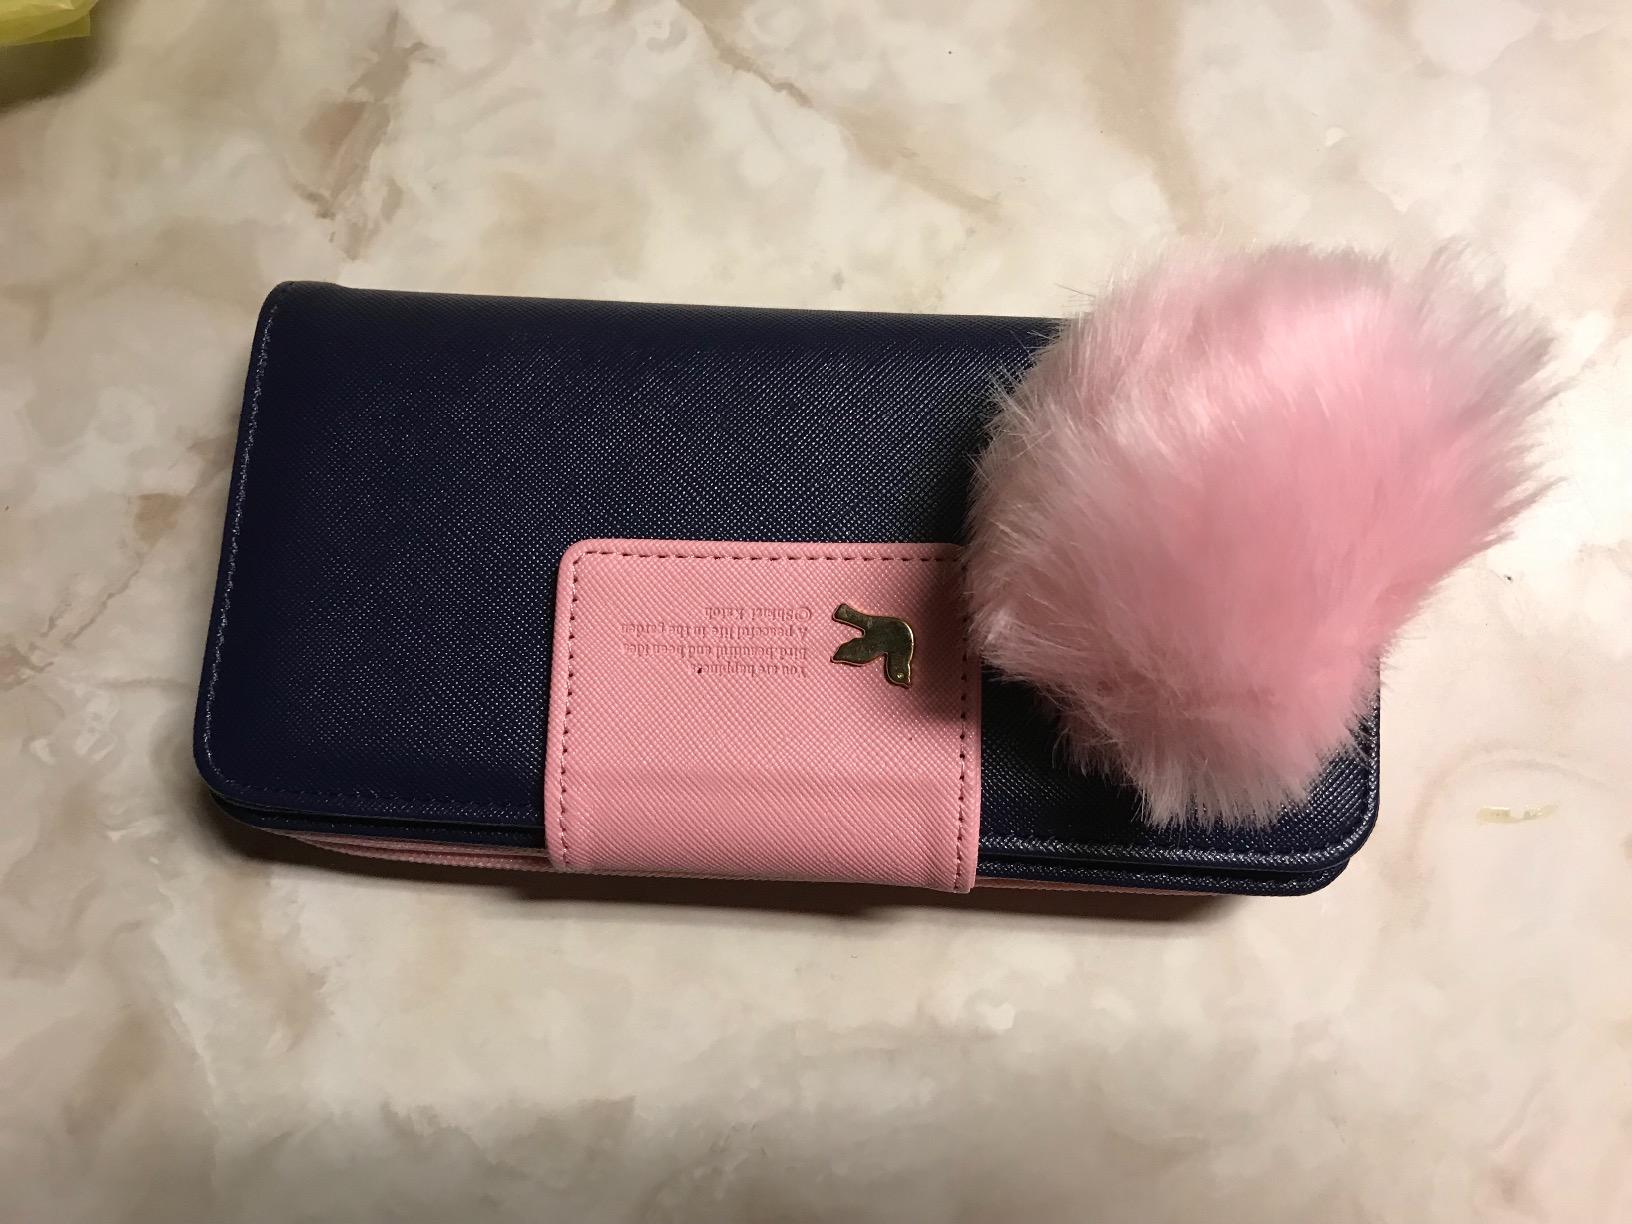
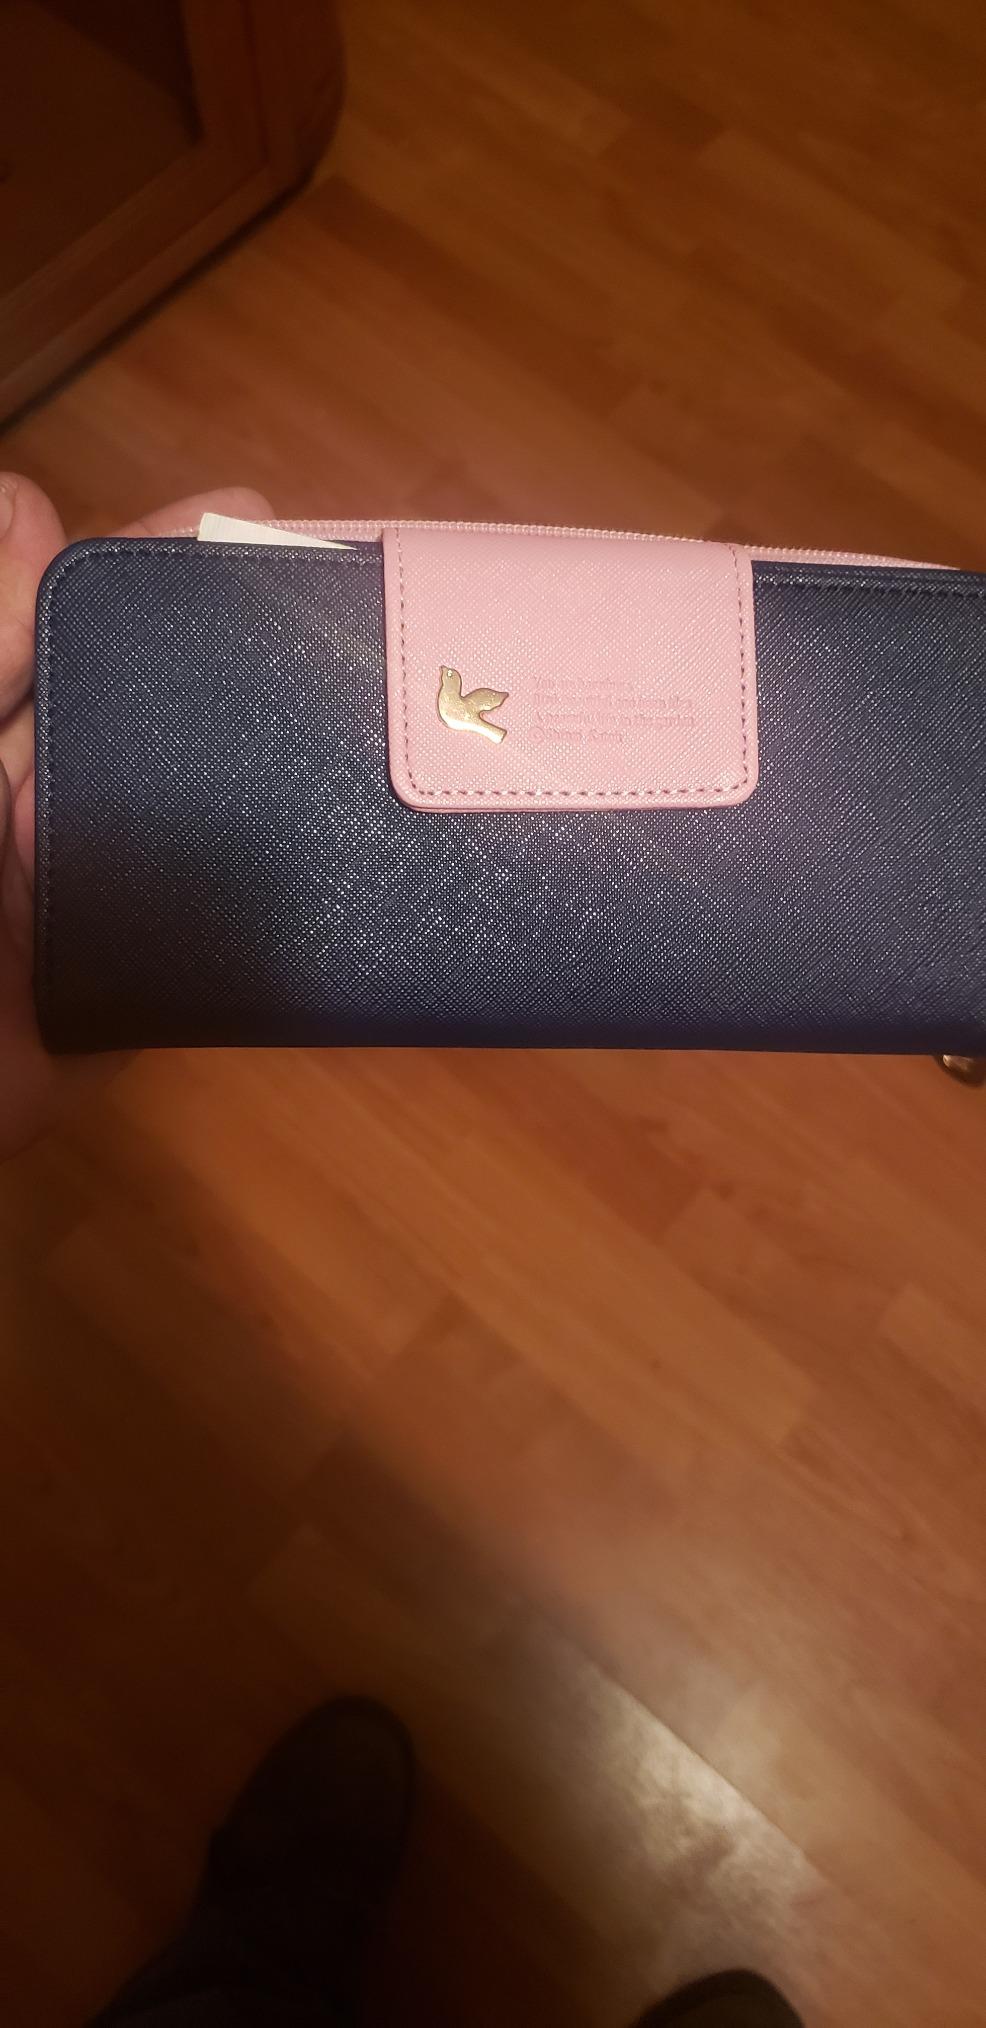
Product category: accessories_handbag
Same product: yes